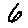
Label: 6